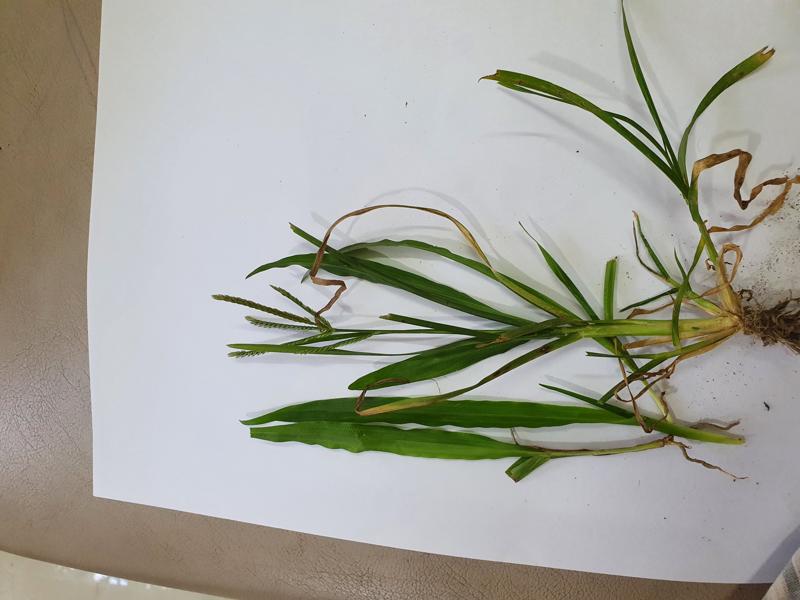
Weed species: Paspalum scrobiculatum